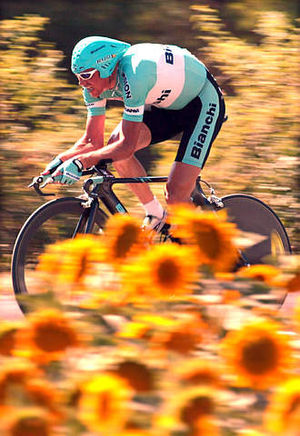
Jan Ullrich / Karriere / 2002-sæsonen, krise, knæskade og karantæne
Jan Ullrich er en tidligere professionel tysk cykelrytter. Ullrich blev et ikon for Tour de France i anden halvdel af 90'erne til midt i 00'erne - kendt for den markante lyserøde T-Mobile cykeltrøje, eller løbets hvide ungdomstrøje altid siddende lige bag Armstrong eller med Armstrong på hjul. Jan Ullrich kørte sammen med Bjarne Riis på det daværende tyske cykelhold Team Telekom.